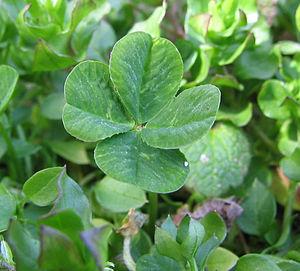
La chance ou fortune est un concept qui exprime la réalisation d'un événement, positif, améliorant une situation humaine, ou même par extension toute entité vivante, sans nécessairement qu'il y ait un lien de cause à effet entre le désir et sa réalisation, positive.
Hanakotoba est la forme japonaise du langage des fleurs qui permet d'exprimer symboliquement les émotions.
La superstition est la croyance irraisonnée fondée sur la crainte ou l’ignorance qui prête un caractère surnaturel ou sacré à certains phénomènes, à certains actes, à certaines paroles.
Le trèfle à quatre feuilles – « à quatre folioles » est plus exact en botanique – est une mutation, relativement rare, du trèfle blanc, qui lui donne des feuilles exceptionnellement composées de quatre folioles ou plus au lieu des trois habituelles. Il est considéré, dans la civilisation occidentale, comme un porte-bonheur.